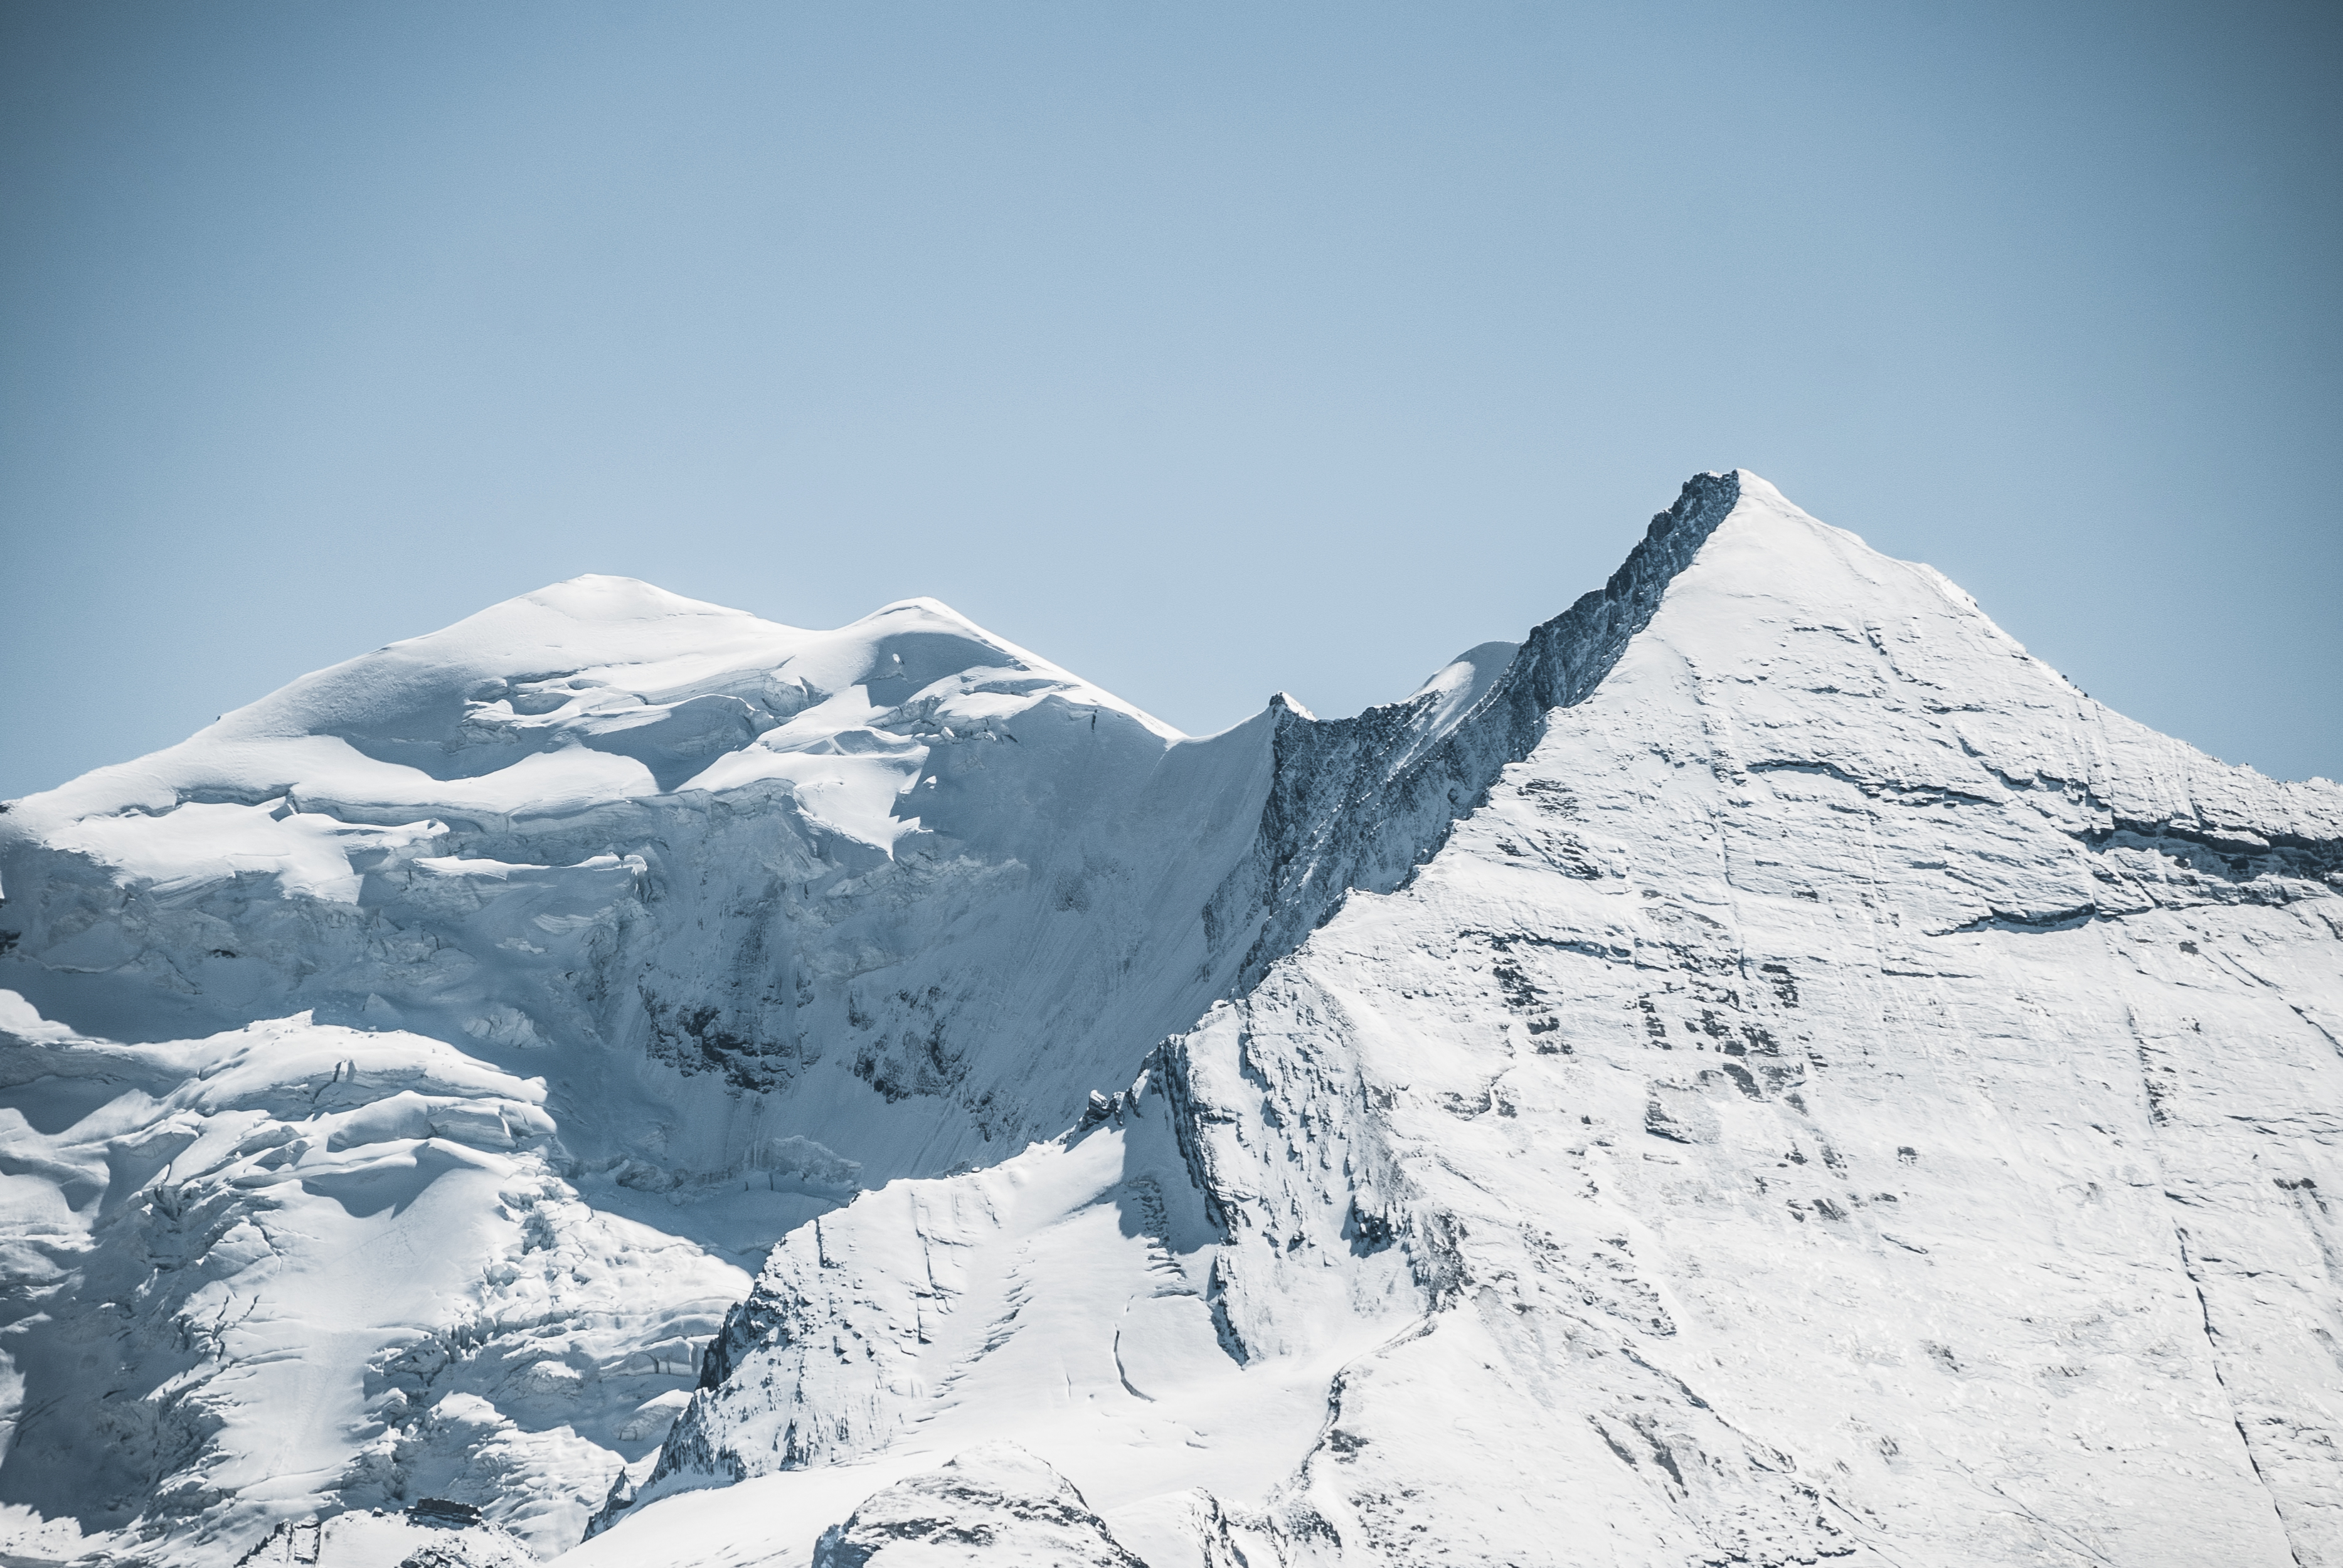
landscape, nature, mountain, snow, cold, winter, mountain range, weather, season, ridge, summit, mountaineering, alps, cirque, piste, landform, ski touring, snow peak, ski mountaineering, geographical feature, mountainous landforms, geological phenomenon